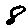
Label: 8